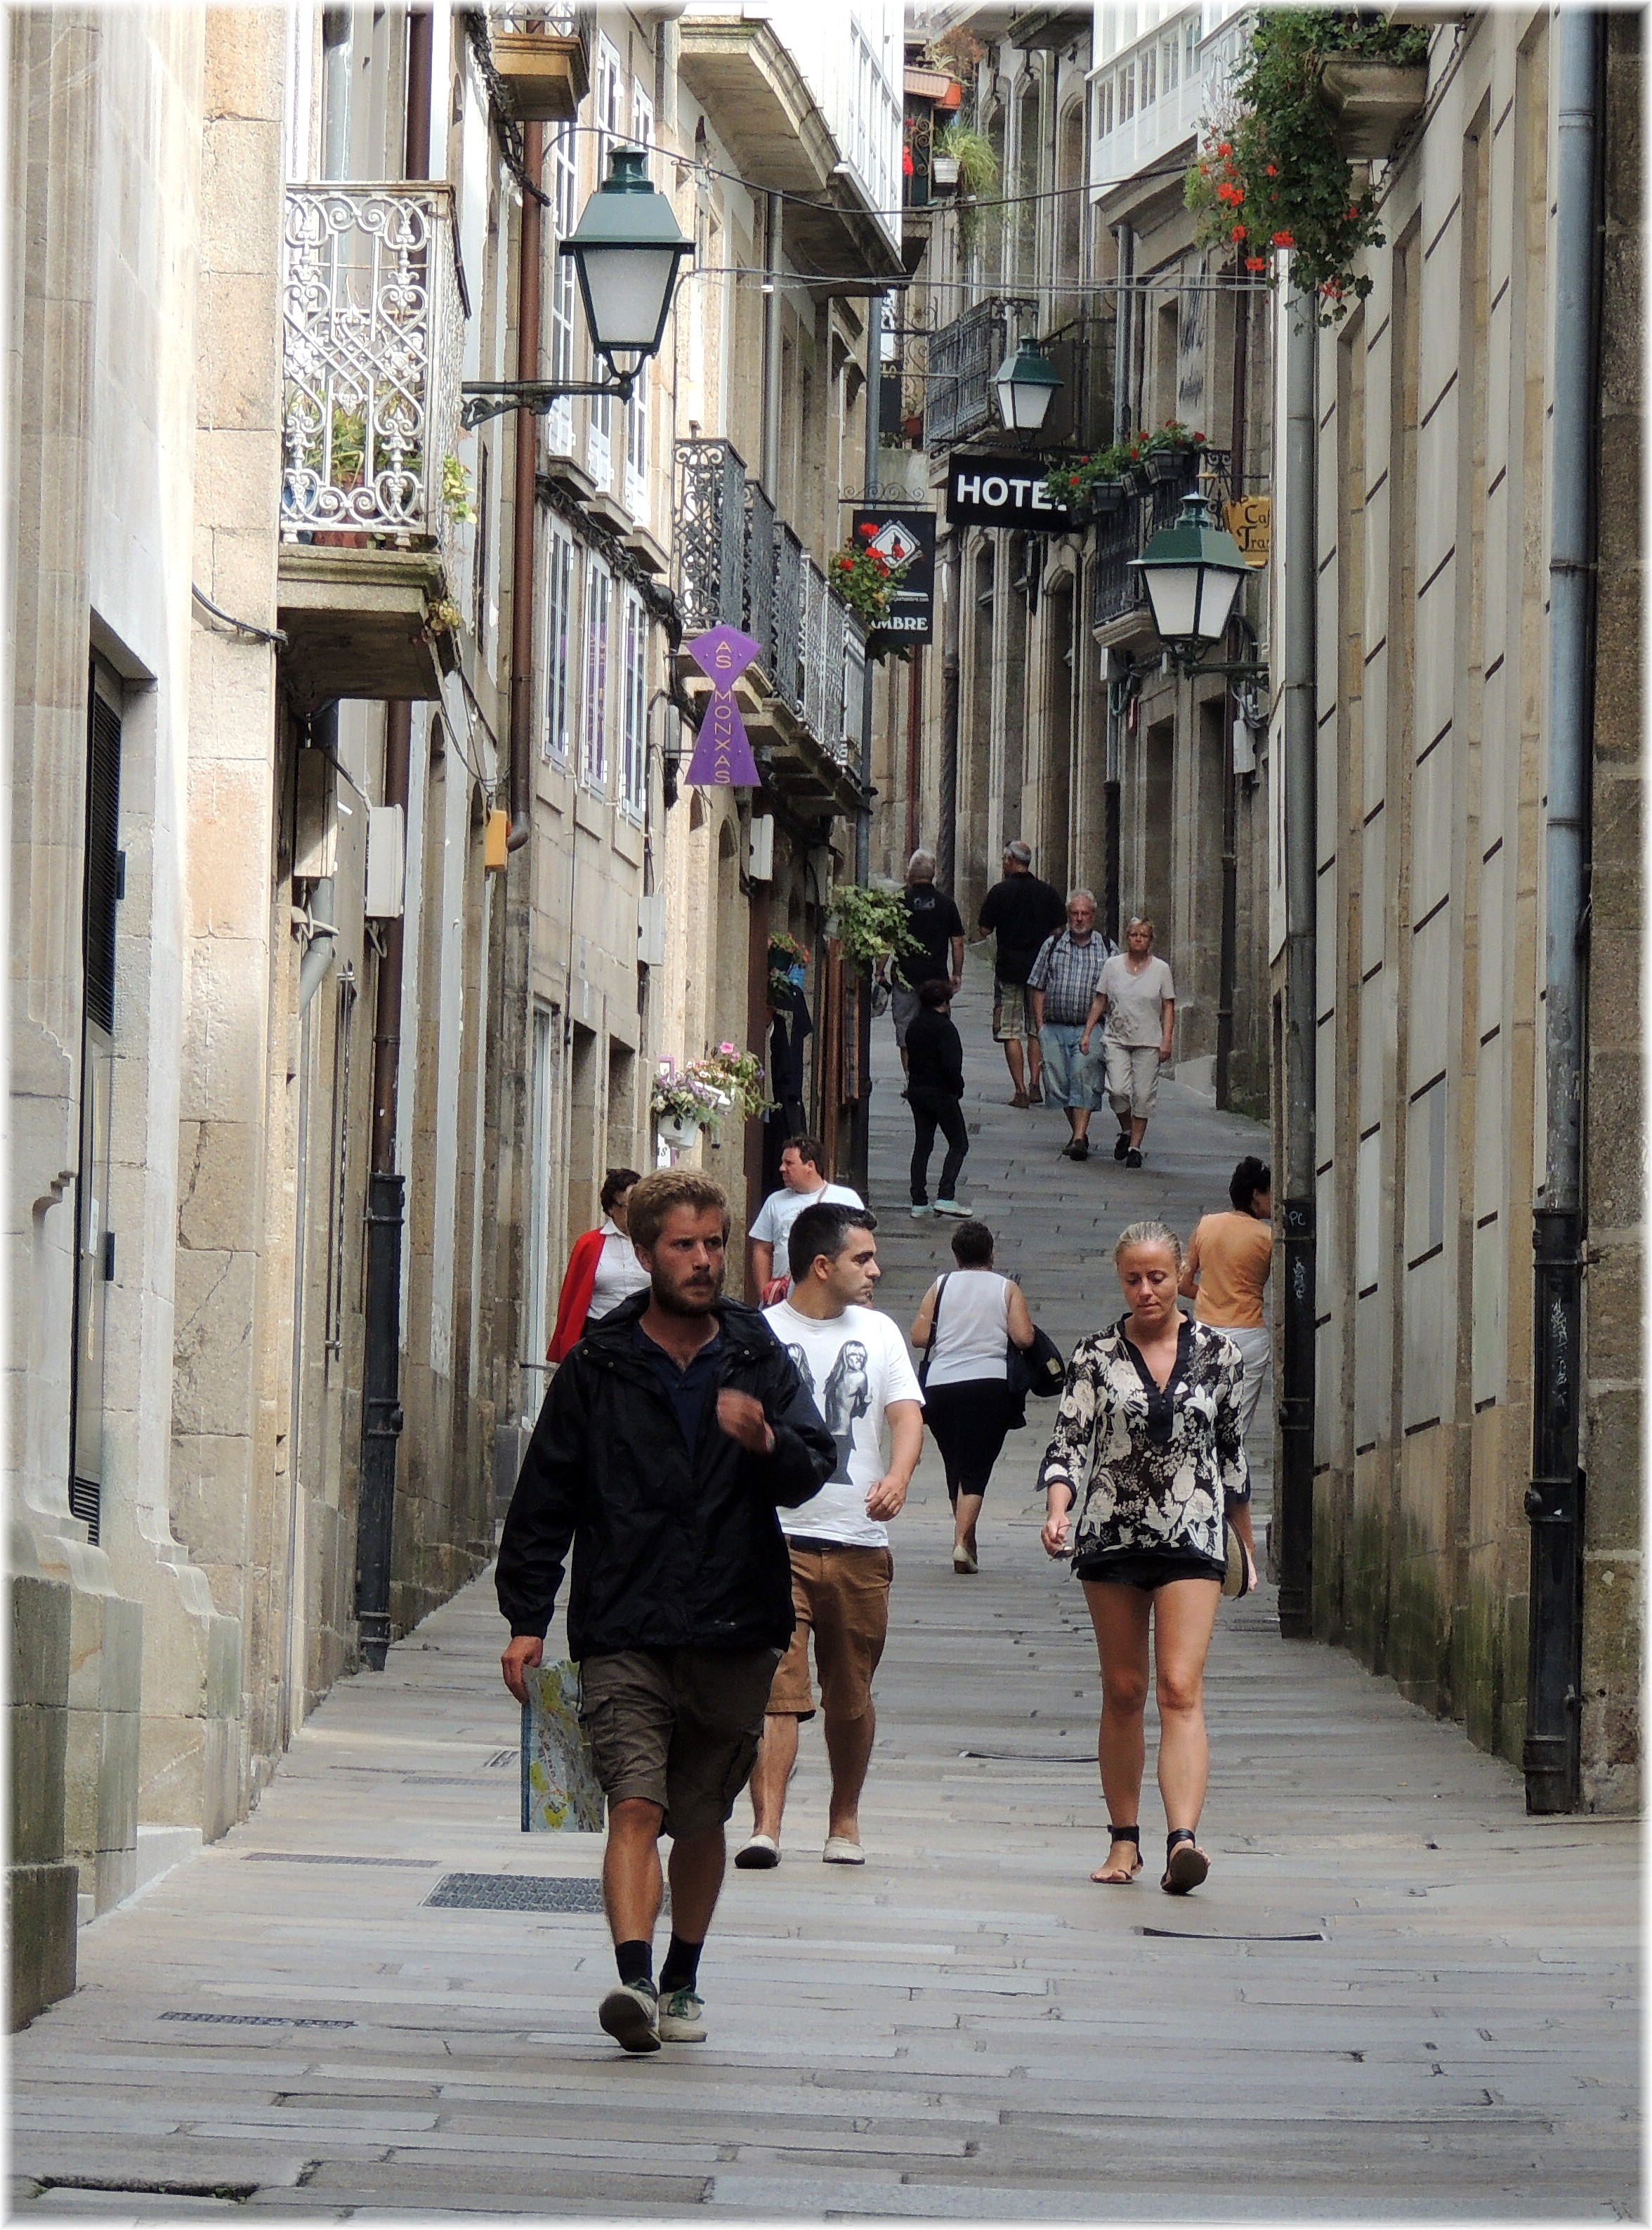
pedestrian, road, street, town, alley, city, travel, spring, tourism, cool image, infrastructure, snapshot, neighbourhood, urban area, human settlement, nonbuilding structure